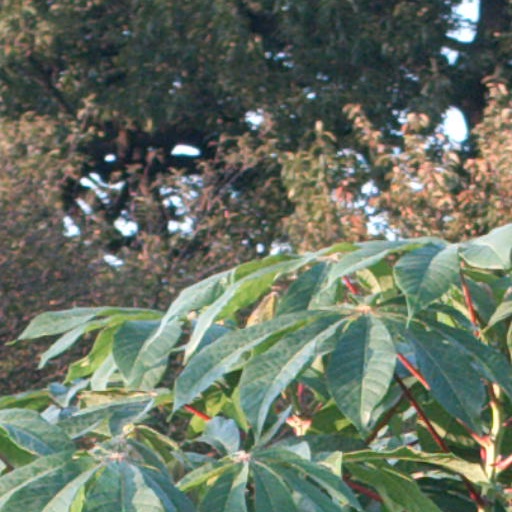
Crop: cassava